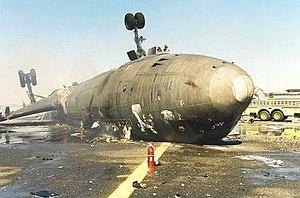
Le vol FedEx Express 14 est un vol en provenance de Singapour pour Newark aux États-Unis, via Penang, Taipei, et Anchorage.